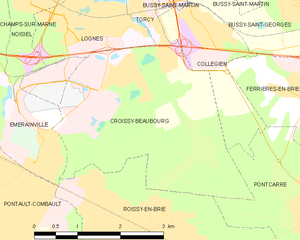
Carte des communes françaises Croissy-Beaubourg